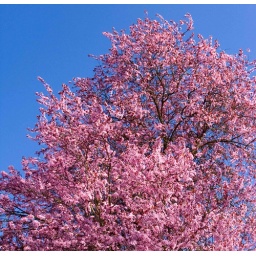
Taken behind Elaine's house in Peterborough. The combination of pink and blue could not be resisted